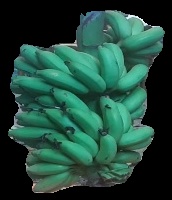
Variety: elakki-bale
Grade: grade2